Demographics of Peru

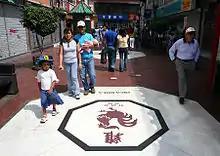
Chinatown in Lima

There is also a presence of Asian Peruvians, who are primarily of Chinese and Japanese origin, constituting less than 1% of the population. Peru has the second largest population of people of Japanese descent in Latin America after Brazil and the largest population of Chinese descent in Latin America. Historic communities inhabited by people of Chinese descent are found throughout the Peruvian upper Amazon, including cities such as Yurimaguas, Nauta, Iquitos and the north central coast (Lambayeque and Trujillo). In contrast to the Japanese community in Peru, the Chinese appear to have intermarried much more since they came to work in the rice fields during the Viceroyalty and to replace the African slaves, during the abolition of slavery itself. Other Asian communities include small numbers of West Asian/Arab Peruvians, mostly of Lebanese and Syrian origin, and Palestinians, as well a small community of South Asians, namely of Hindustani and Pakistani background. There have been several notable Peruvian politicians of Asian heritage, notable past president (Alberto Fujimori), who is of Japanese origin, as well as Omar Chehade, of Lebanese heritage and served as the Second Vice President of Peru from 2011 to 2012.